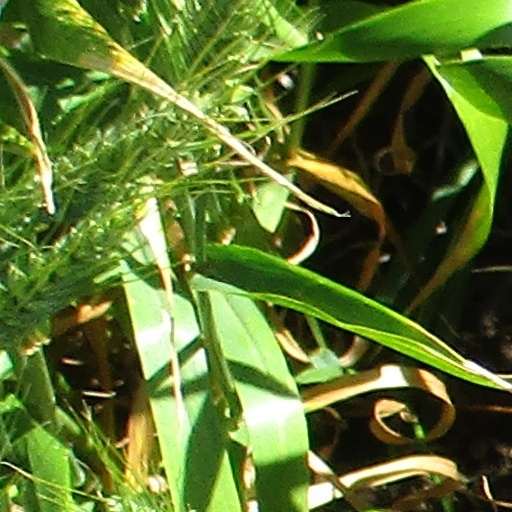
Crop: wheat